Jaguar Thangam

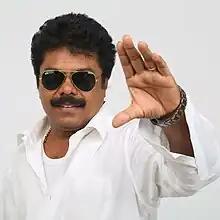
Jaguar Thangam

Thanga Pazham (born 6 June 1954 ), known by his screen name Jaguar Thangam, is a stunt choreographer in the Indian film industry who works in almost all regional languages in India primarily in Tamil Cinema. He began "Silambam" when he was 6 years old. In the middle of 1978, he was given the name Jaguar Thangam by a Malayalam director Mr. Chandrakumar. Following his debut in Chandrakumar's Hindi drama "Meena Bazzar (1978)" as a stunt coordinator, his stunt career commenced with a brief phase of stunt sequences in nationwide film industry.